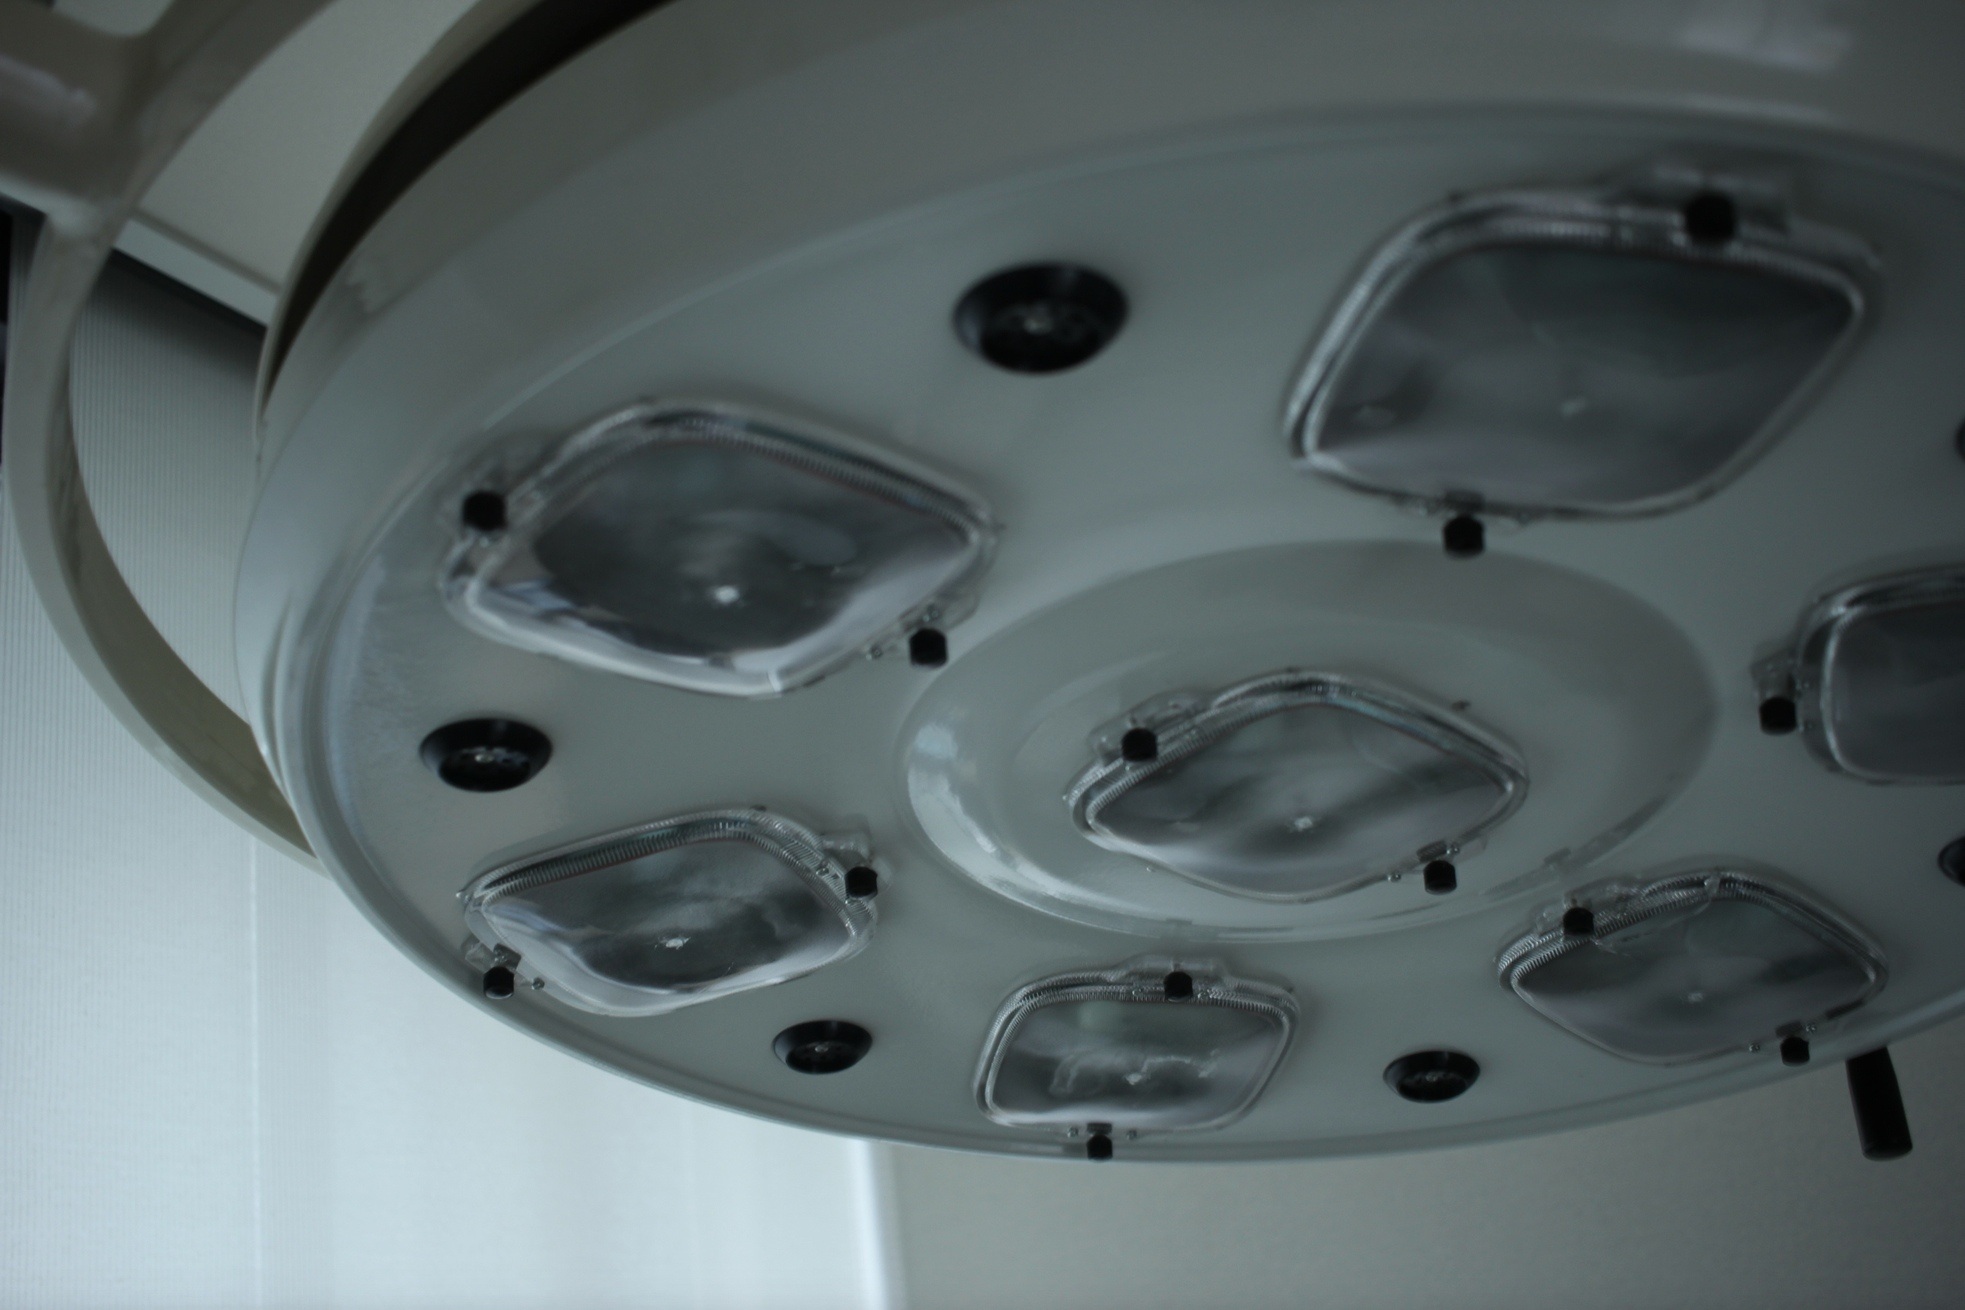
light, wheel, ceiling, spoke, lighting, rim, hubcap, muyoungdeung, operating room